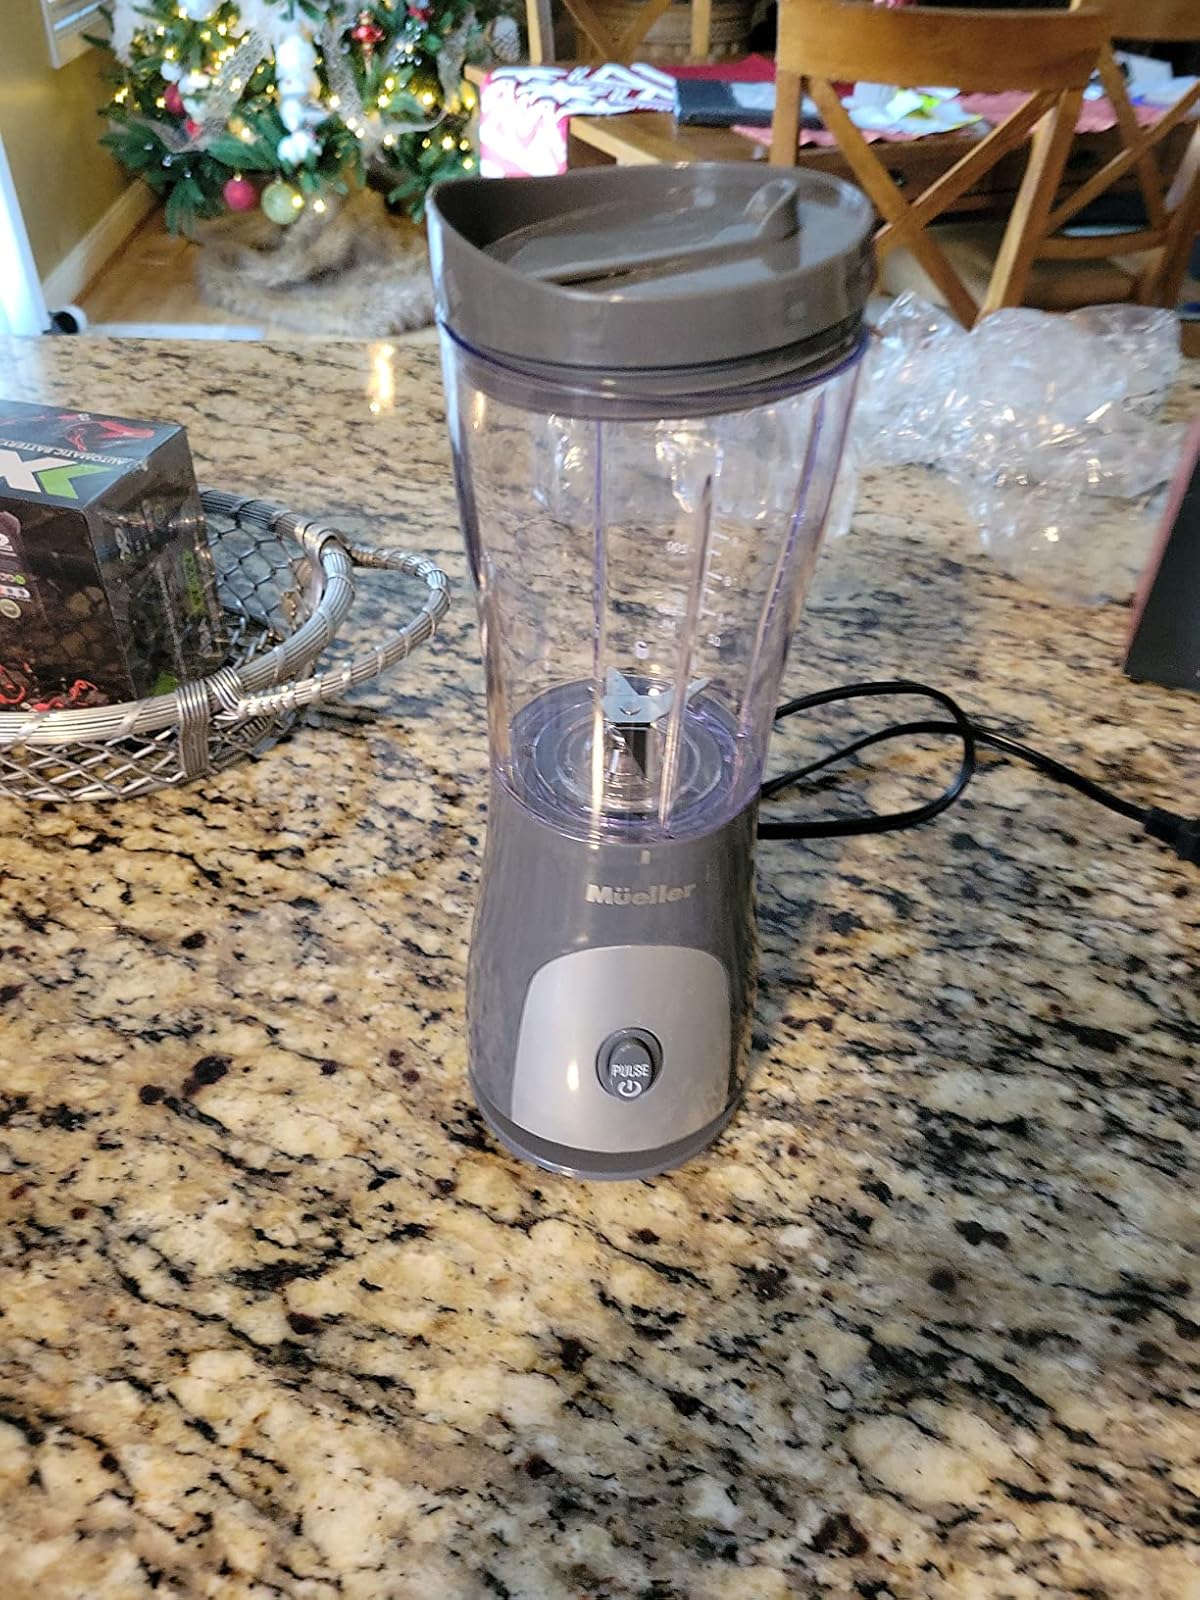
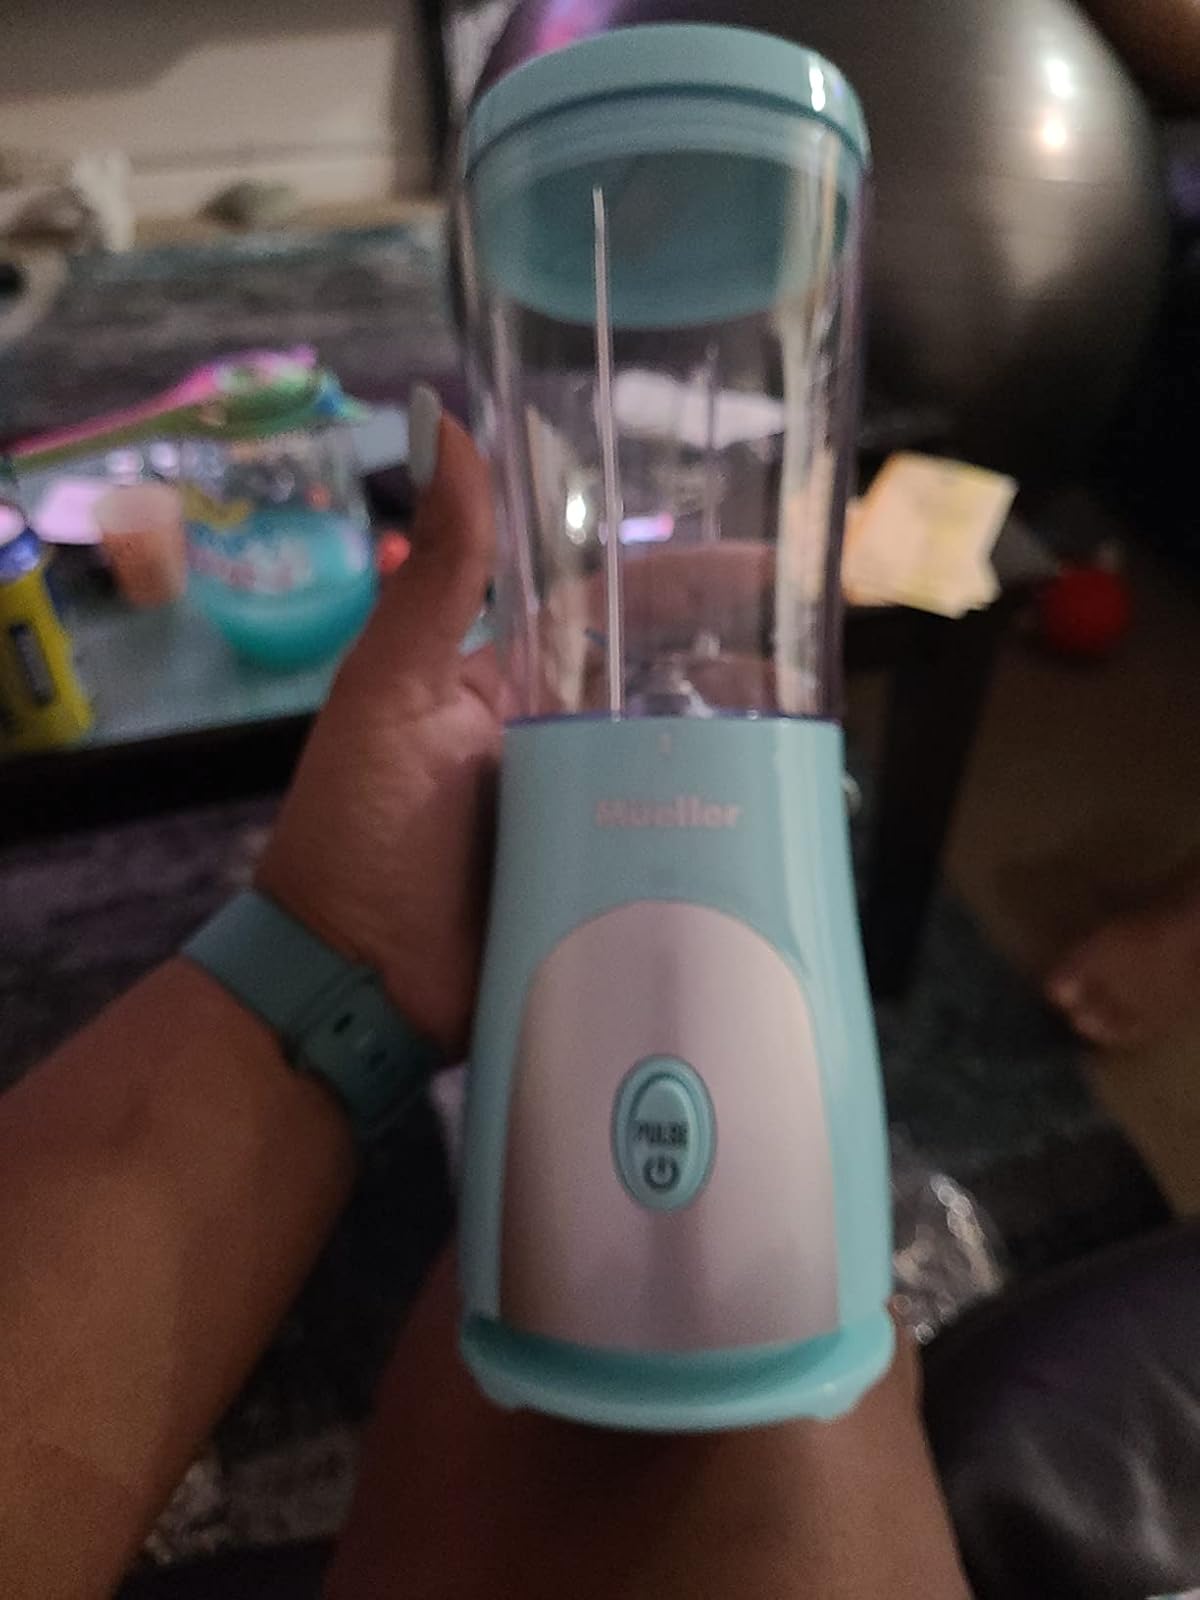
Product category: items_blender
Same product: no